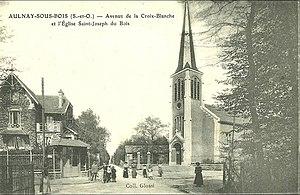
Aulnay-sous-Bois: Avenue de la Croix-Blanche et église Saint-Joseph
L'avenue de la Croix-Blanche est une voie située à Aulnay-sous-Bois.
L'église Saint-Joseph est une église catholique située 57, avenue de la Croix-Blanche, au croisement avec l'avenue du Gros-Peuplier à Aulnay-sous-Bois. Elle est consacrée à saint Joseph.